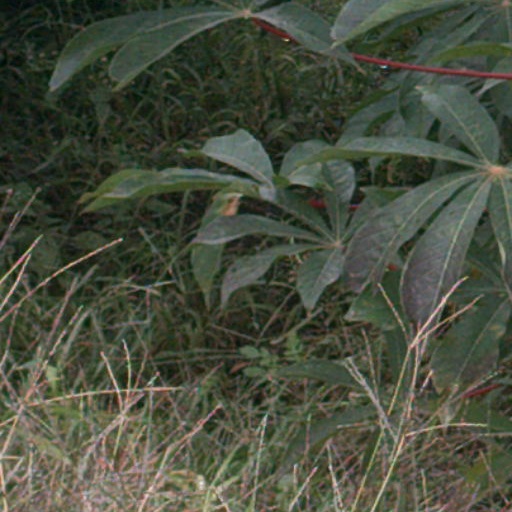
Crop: cassava